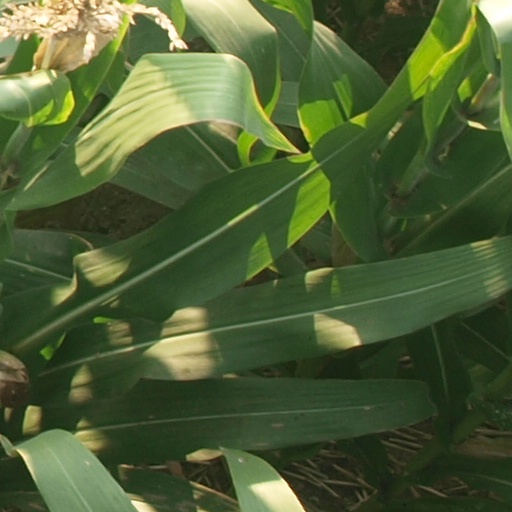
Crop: maize; corn